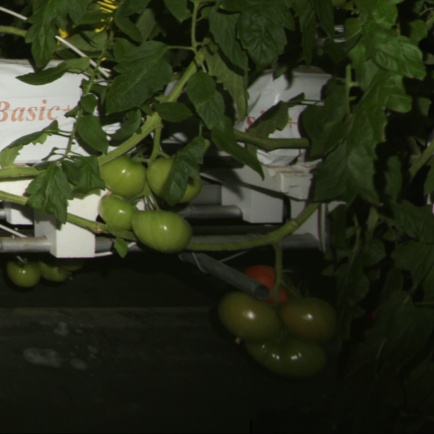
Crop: tomato